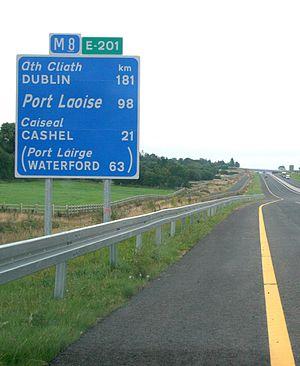
La route européenne 201 est une route reliant Cork à Portlaoise.